Ben Linus

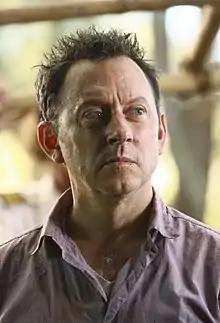
Michael Emerson as Ben Linus in the fourth season episode "Cabin Fever"

Benjamin Linus is a fictional character portrayed by Michael Emerson on the ABC television series "Lost". Ben was the leader of a group of Island natives called the Others and was initially known as Henry Gale to the survivors of Oceanic Flight 815. He began as the main antagonist during the second and third seasons, but in subsequent seasons, becomes a morally ambiguous ally to the main characters. Other characters frequently describe him as loyal only to himself, though it is also often hinted that he may be driven by some higher purpose.